Ramon Berenguer V, Count of Provence

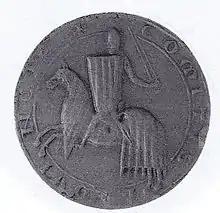
Ramon Berenguer V as depicted on his seal

Ramon Berenguer IV or V (1198 – 19 August 1245) was a member of the House of Barcelona who ruled as count of Provence and Forcalquier. He was the first count of Provence to live in the county in more than one hundred years. During the minority of a previous count in 1144–1161, the regency was exercised by Ramon Berenguer IV de Barcelona, who is sometimes counted among the counts of Provence, which has led to varied numbering of the counts of Provence named Ramon Berenguer. This Ramon Berenguer was the fourth of his name to be a reigning count of Provence.